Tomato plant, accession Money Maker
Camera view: bottom (45 deg); turntable rotation: 60 degrees
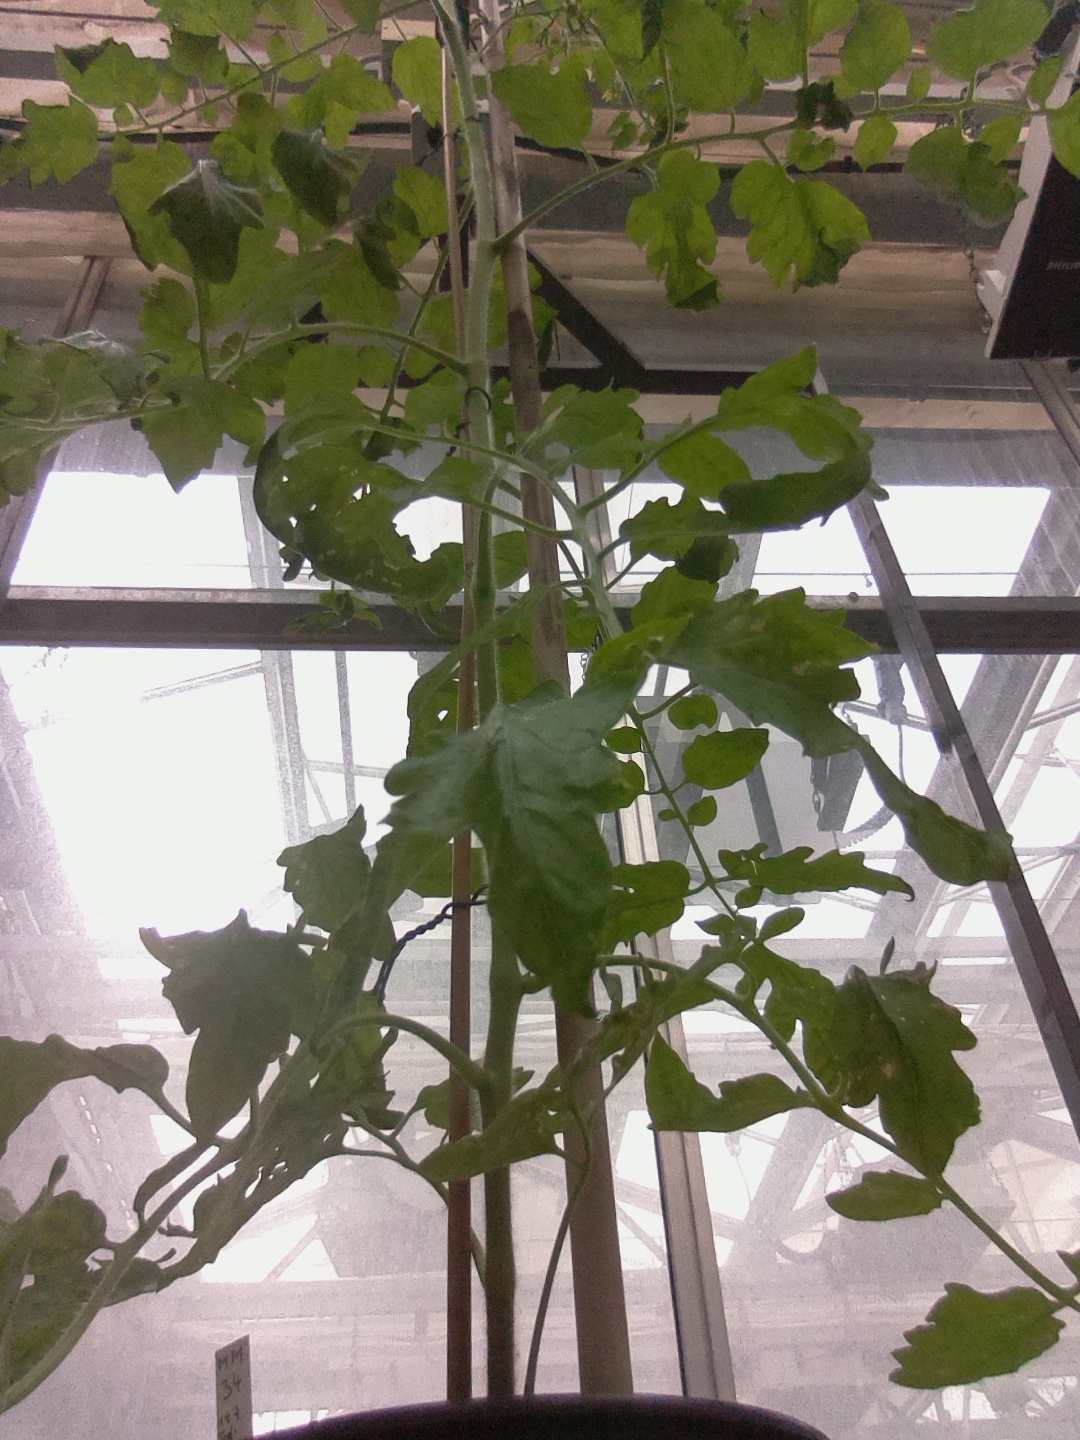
BBCH growth stage 70: Fruits at the main stem or branches visibles